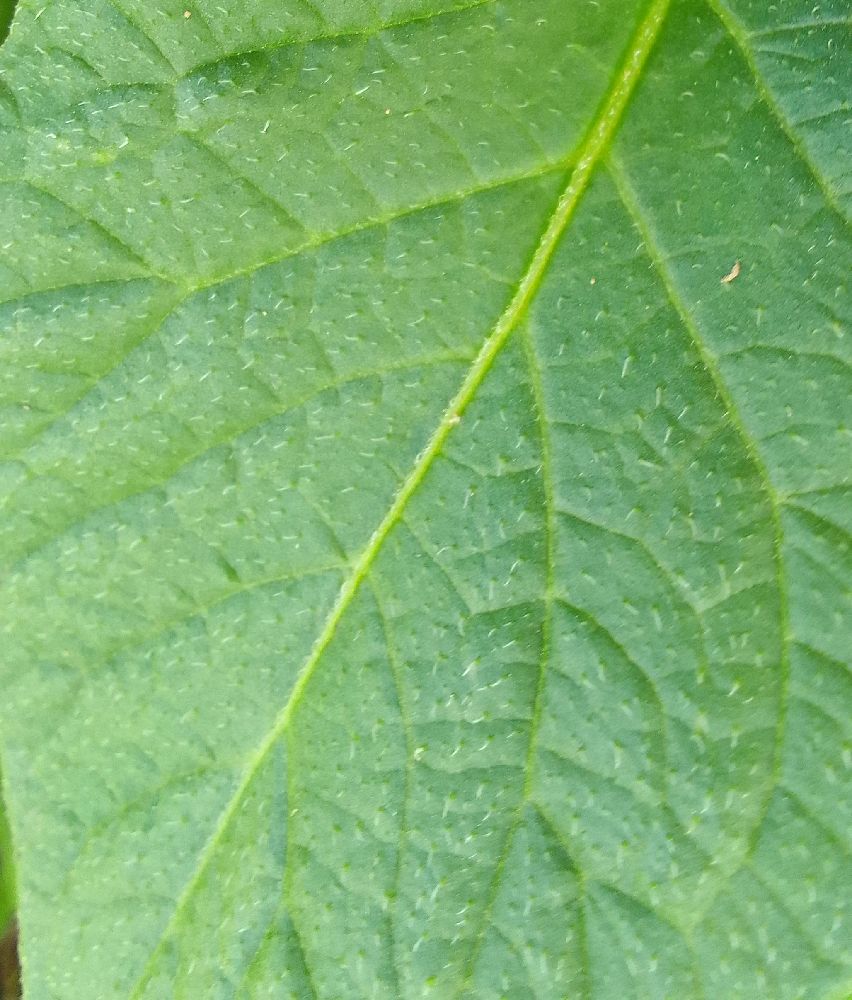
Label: Healthy